Isagiyosa

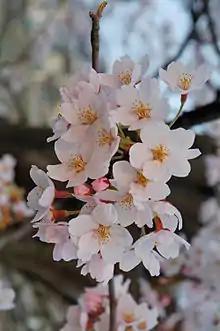
Cherry blossoms are a symbol of "isagiyosa" in the sense of embracing the transience of the world.

In Japanese society, particularly in historical feudal Japan, isagiyosa ("purity") is a virtue, translated with "resolute composure" or "manliness". Able to be interpreted as "grace with pride", "isagiyosa" is the capability of accepting death with composure and equanimity. It stands besides other central virtues such as public-spiritedness ("kō no seishin"), loyalty ("seijitsusa"), diligence ("kinbensa") and steadiness ("jimichisa").